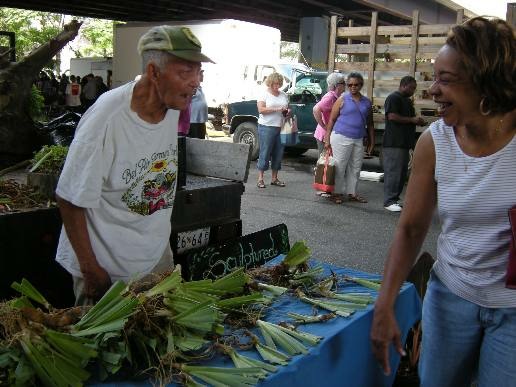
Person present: Yes